Accademia della Farnesina

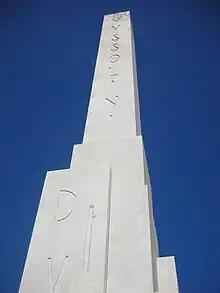
The "Monolito" at the "Foro Italico"

The Academia della Farnesina, also known as the Accademia fascista maschile di educazione fisica or Accademia fascista della Farnesina, was a centre for sport and political education in Fascist Italy.